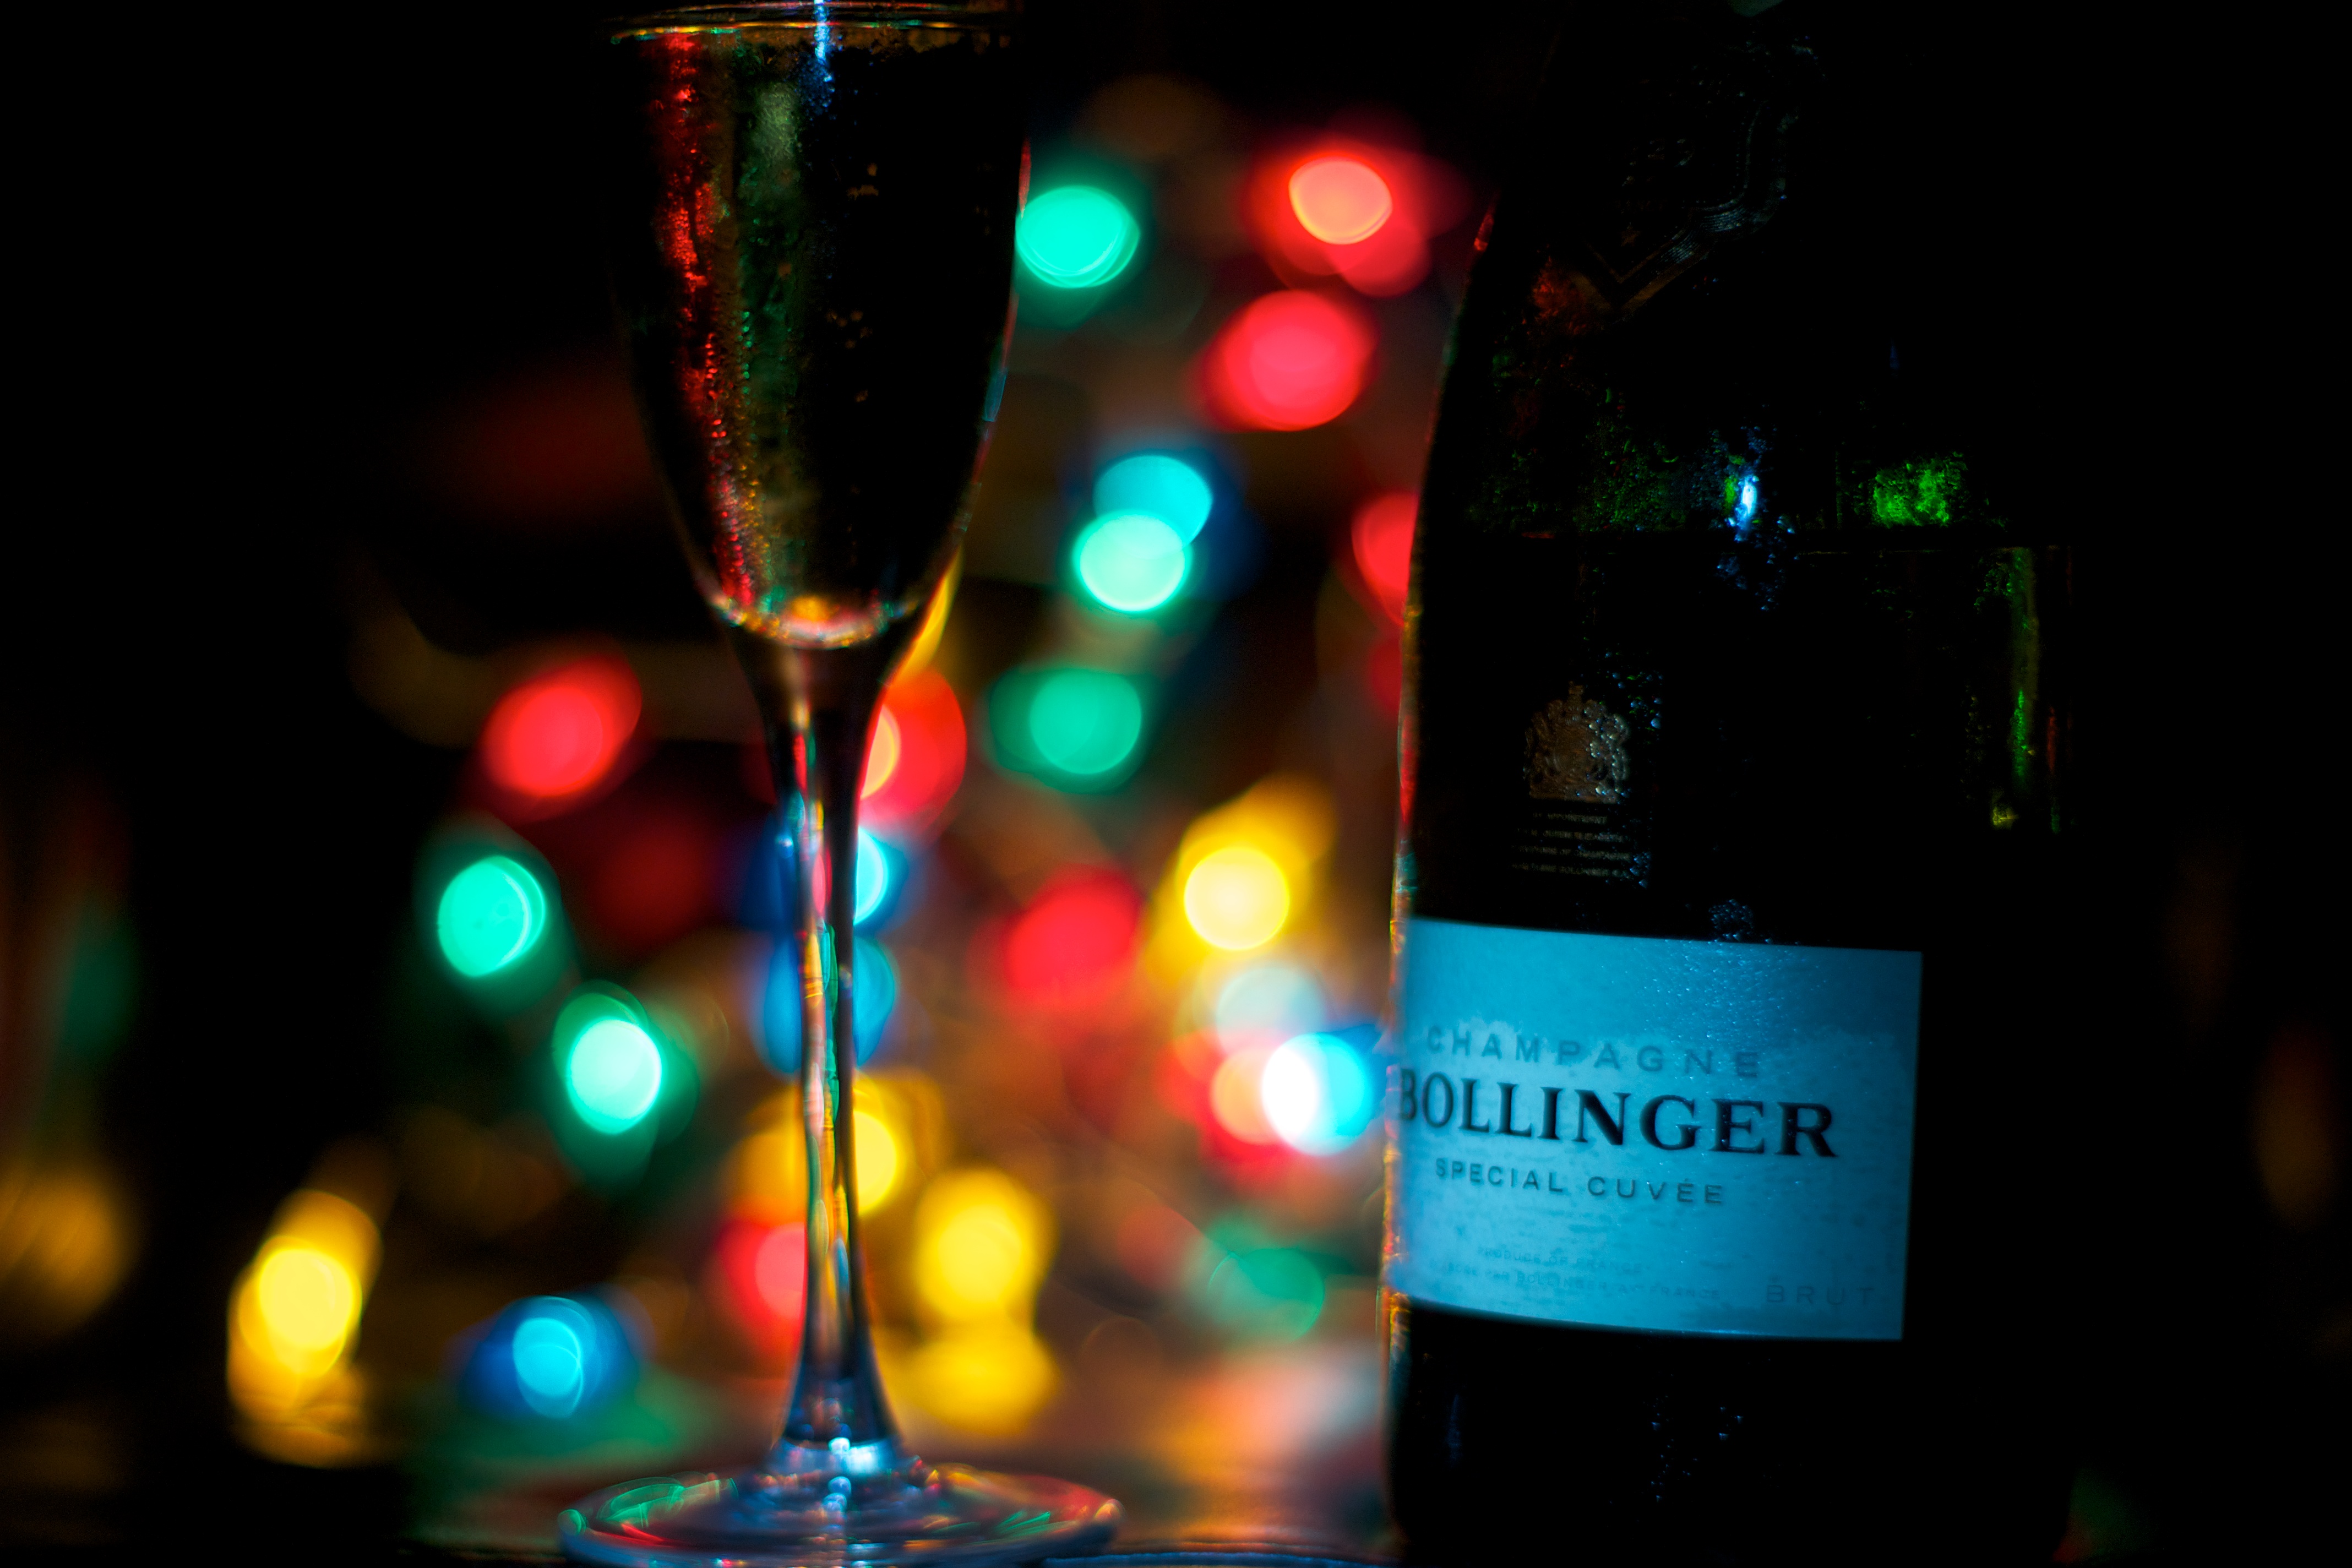
light, bokeh, night, glass, red, color, darkness, blue, lighting, celebrate, stilllife, newyear, sony, champagne, a700, newyearseve, wonky, hic, bollinger, wonkybottle